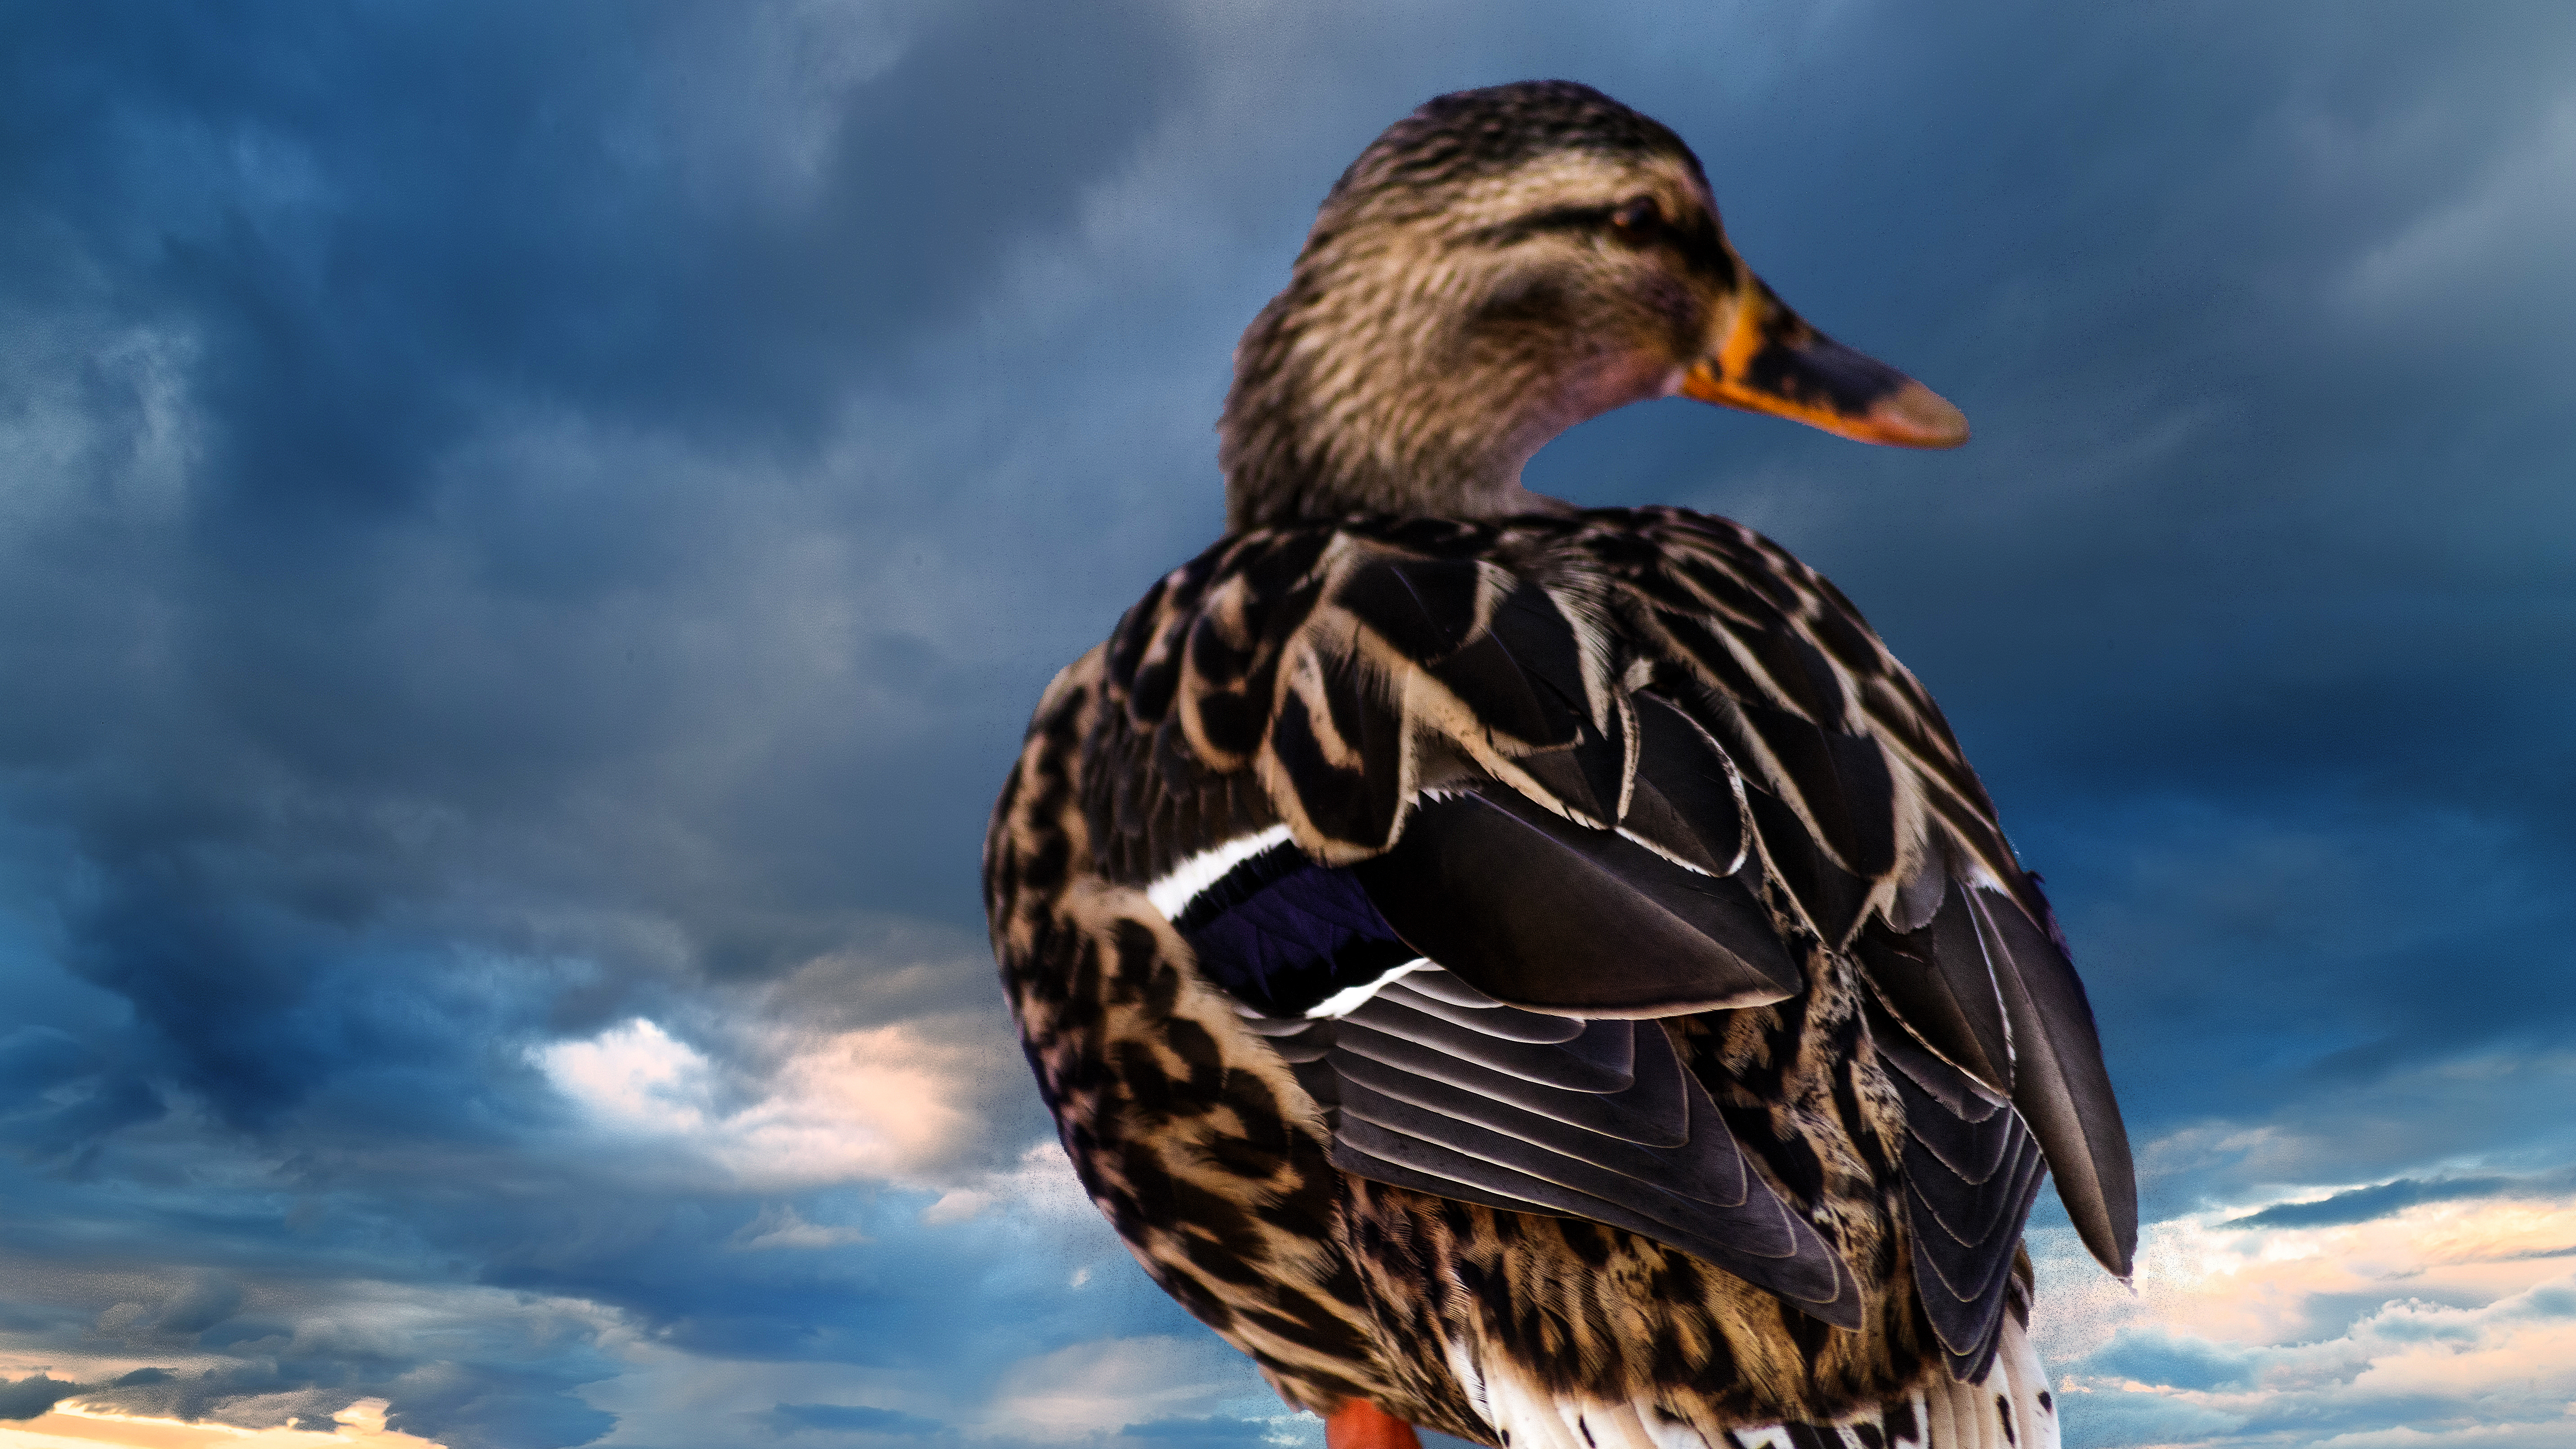
bird, wing, beak, macro, canon, closeup, fauna, poultry, duck, vertebrate, sigma, waterfowl, water bird, mallard, canard, 70300, cormoran, ducks geese and swans